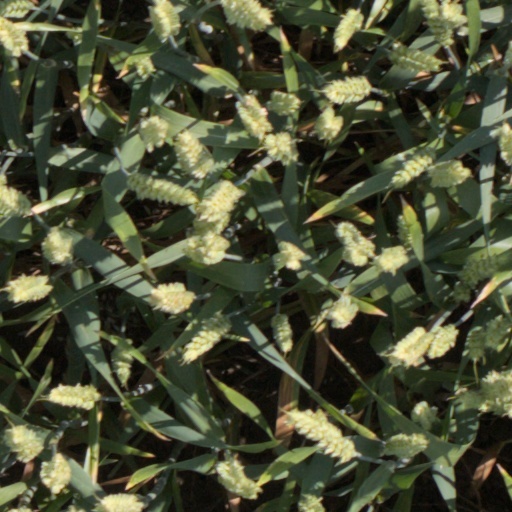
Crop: wheat